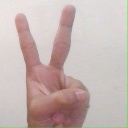
अक्षर: क